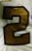
Number: 2